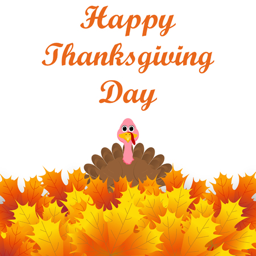
animal peeking out from autumn leaves and wishes everyone a happy thanksgiving .